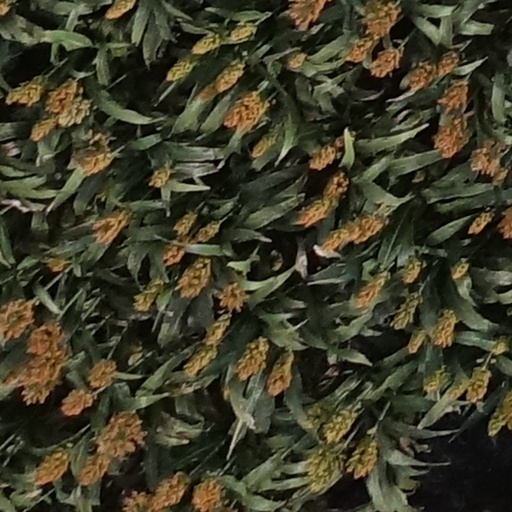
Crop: sorghum